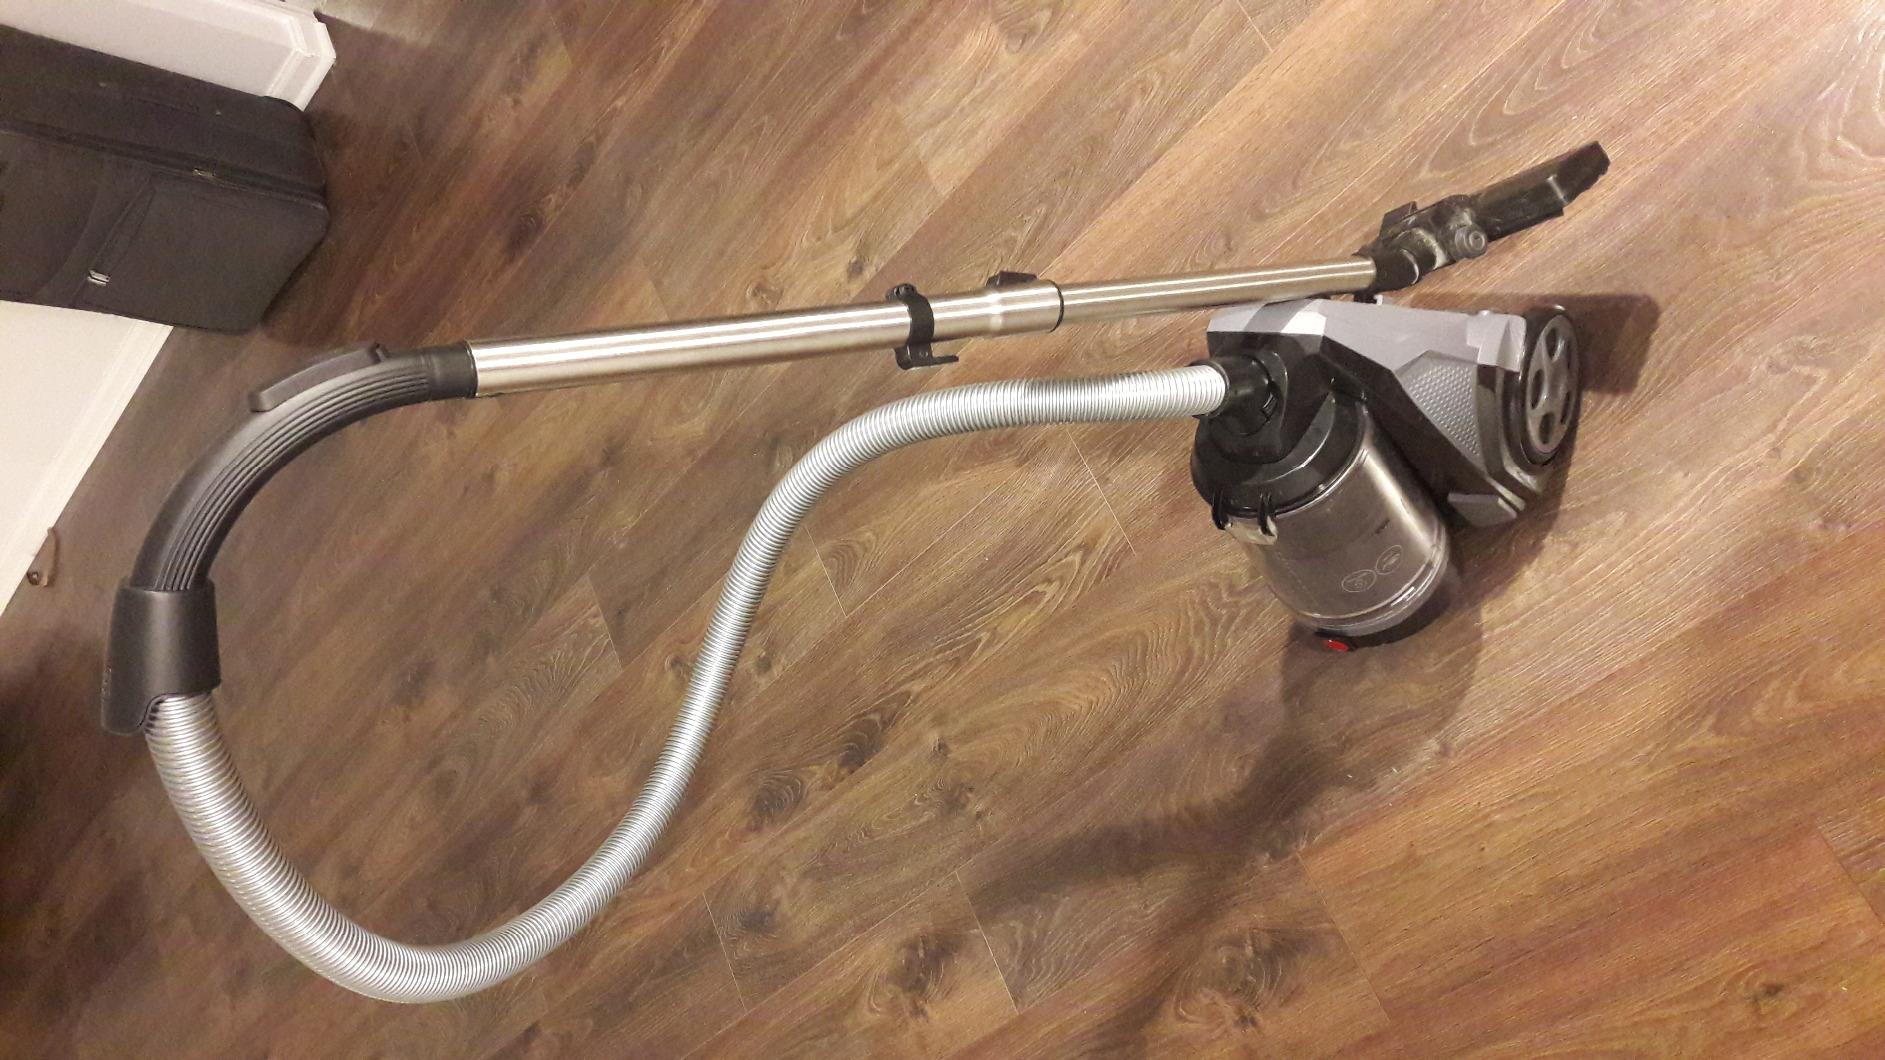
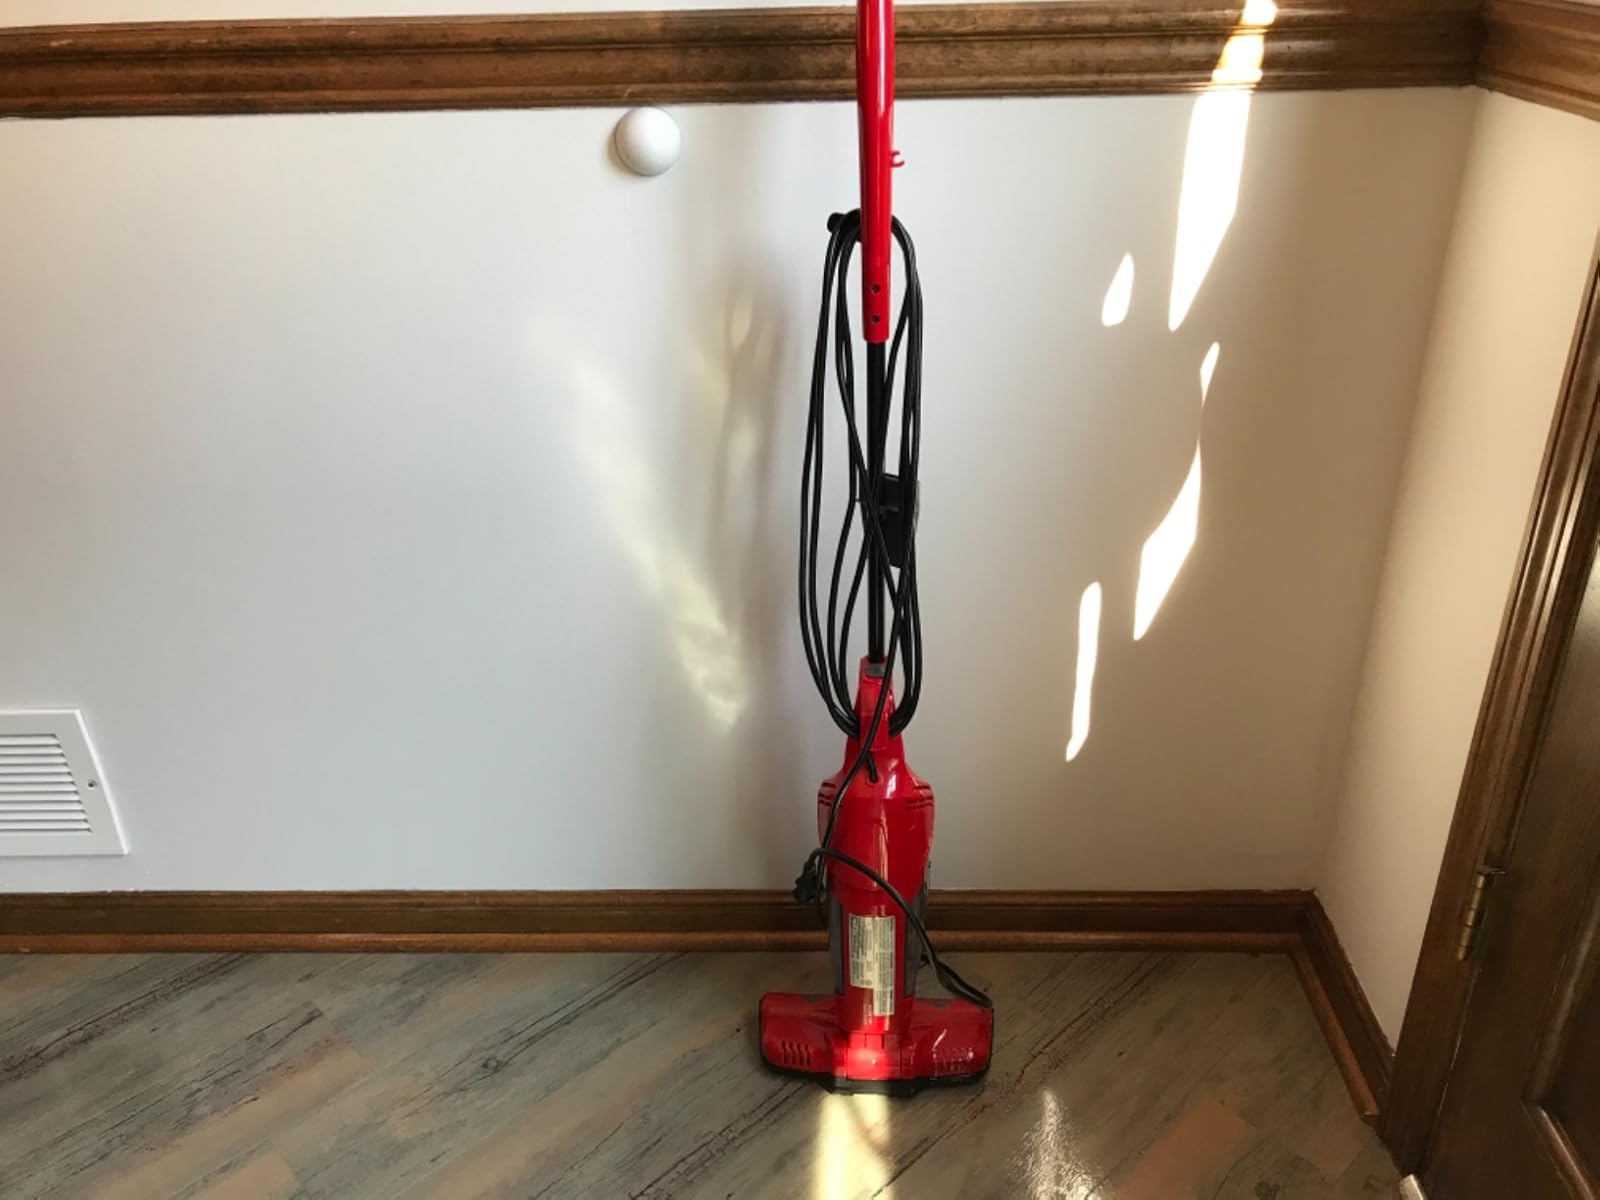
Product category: items_vacuum
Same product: no